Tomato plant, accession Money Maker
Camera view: horizontal (90 deg, fisheye); turntable rotation: 270 degrees
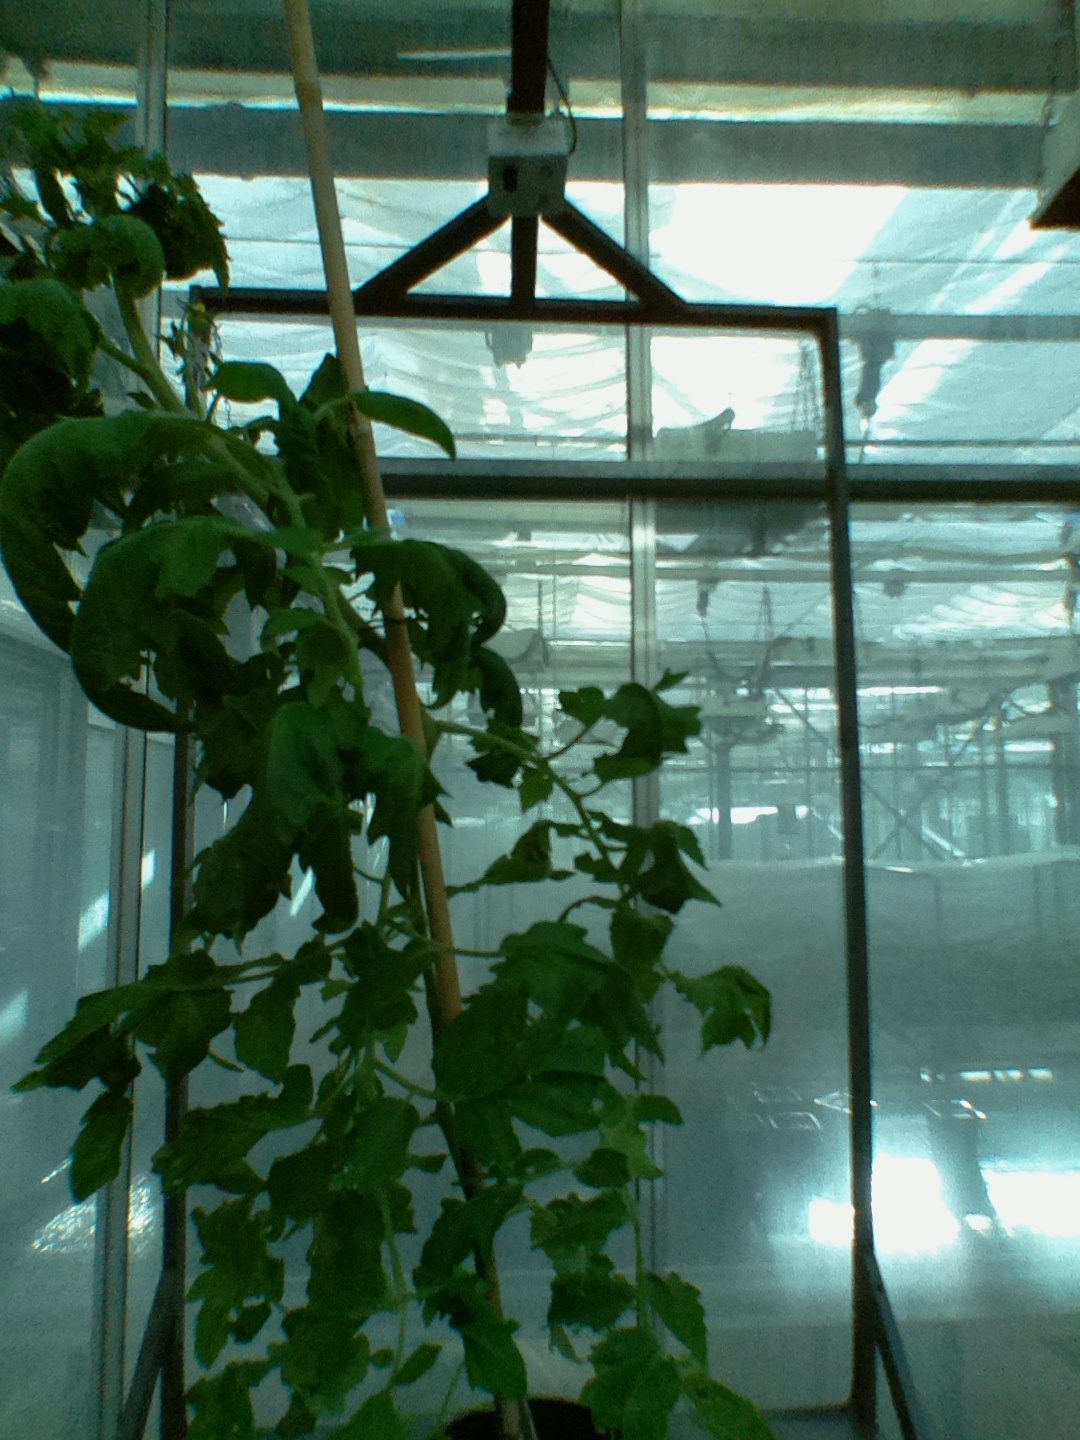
BBCH growth stage 61: 10%-20% of flowers open